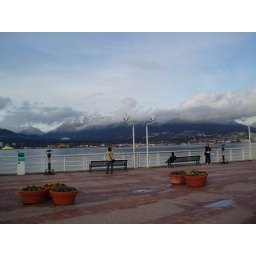
vancouver - clouds above coastal mountains